The Red Romance Book

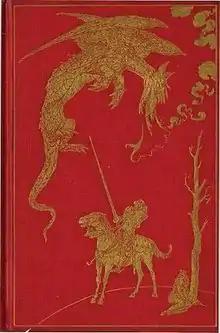
First edition

The Red Romance Book: Tales of Knights, Dragons & High Adventure (or "The Red Book of Romance") is a book of heroic tales and legends. It was edited by Andrew Lang with illustrations by Henry J. Ford, and published in London by Longmans, Green, and Co. in 1905. The tales were generally taken from sagas and chivalric romances such as "The Story of Burnt Njal", "The Faerie Queene", "Don Quixote" and "Orlando Furioso". They are about such legendary characters as Bevis of Hampton, Huon of Bordeaux, Ogier the Dane and Guy of Warwick. Some are literary fantasies, while others, such as the story of El Cid, have a basis in historical fact.